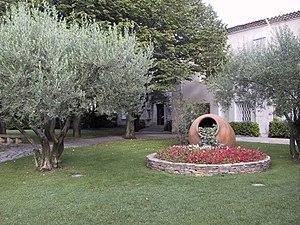
Garons est une ville française située dans le département du Gard, en région Occitanie.
Le canton de La Vistrenque est une ancienne division administrative française du département du Gard, dans l’arrondissement de Nîmes, dont le chef-lieu, cas rare pour les anciens cantons, est Bouillargues.